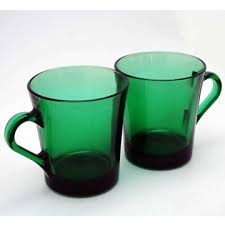
Waste category: glass